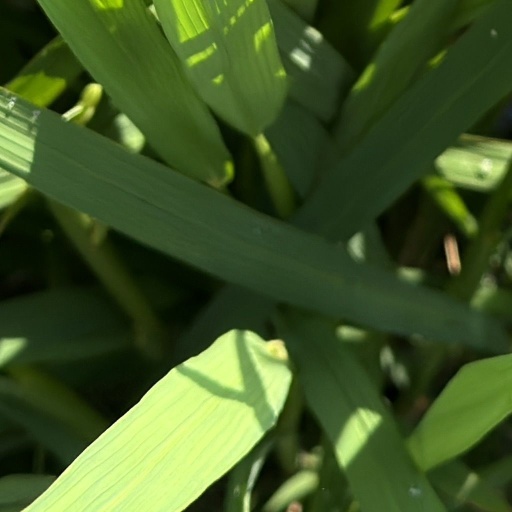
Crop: rice